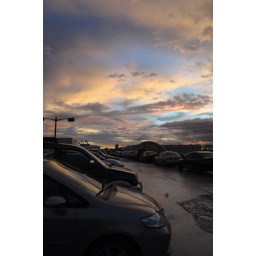
From the open space parking on he top floor in green hills. Manila sunsets are always pretty.